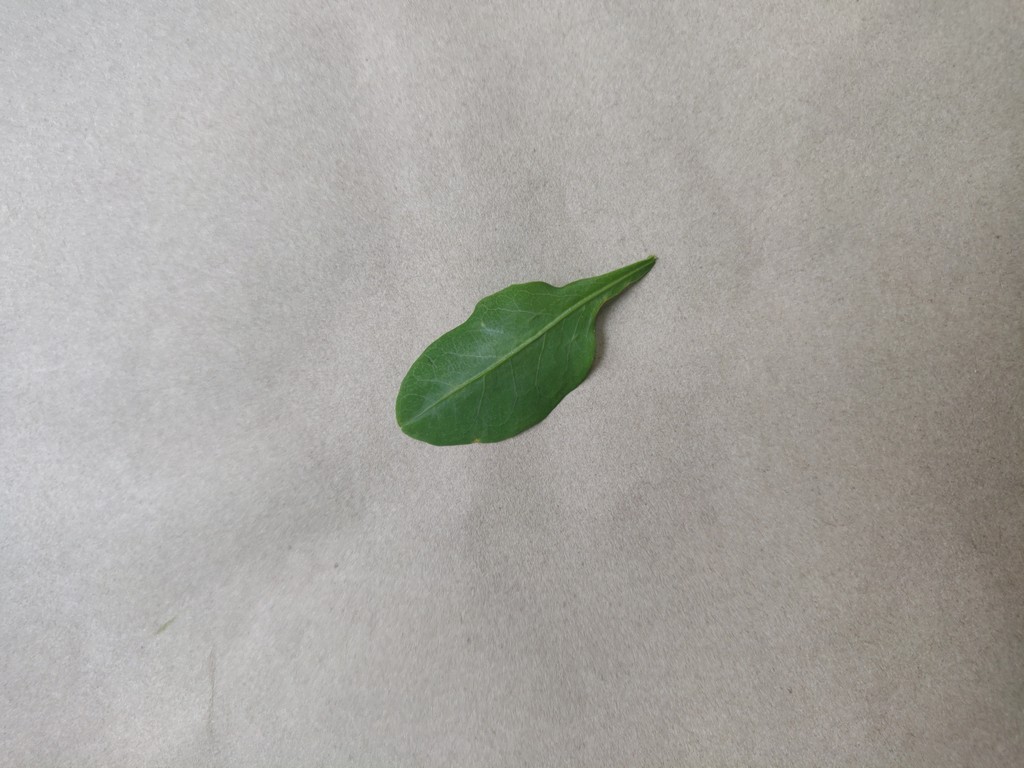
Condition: Healthy
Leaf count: single
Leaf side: front